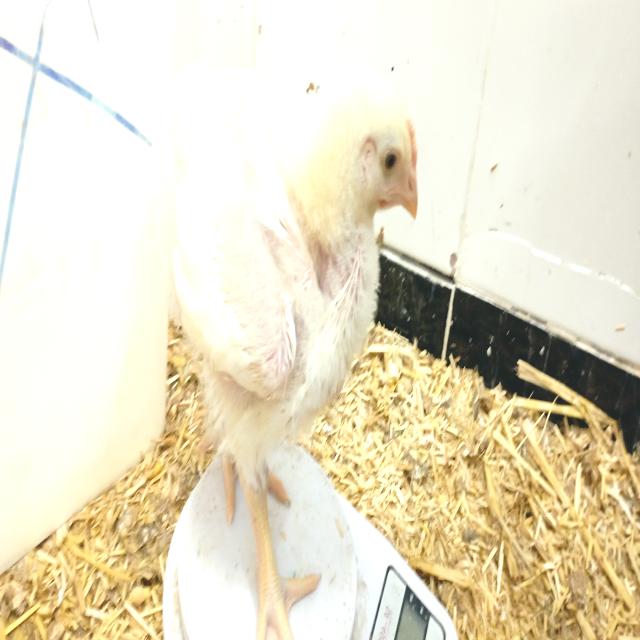
Weight: 801 g